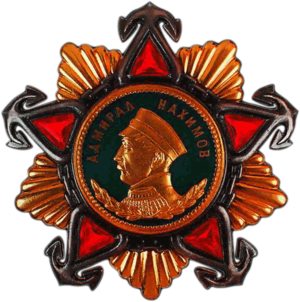
L'ordre de Nakhimov est une haute distinction navale décernée en Union soviétique à partir du 3 mars 1944. Elle est depuis également décernée en Fédération de Russie. L'ordre porte le nom de Pavel Nakhimov, un amiral russe du XIXᵉ siècle.
Les décorations dans cette liste sont des décorations de l'ex-Union Soviétique décernées pour reconnaître des réalisations militaires et civiles. Certaines de ces récompenses ont été abolies suite à la dissolution de l'Union soviétique, alors que d'autres sont conservées par la Fédération de Russie à partir de 1991 et furent simplement retravaillées afin d'abroger les signes communistes.